Turkey Creek School

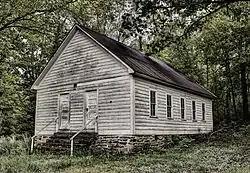

Turkey Creek School is a former school building located along Arkansas Highway 9 in Stone County, Arkansas. It is a single-story wood-frame structure, with a metal gable roof, weatherboard siding, and a stone foundation. The north facade has a symmetrical pair of entrances with simple trim, and the sides have five sash windows. Although it was built in 1925, the school resembles much older rural schoolhouses. It was used as a school until 1949, and now serves as a local community building.